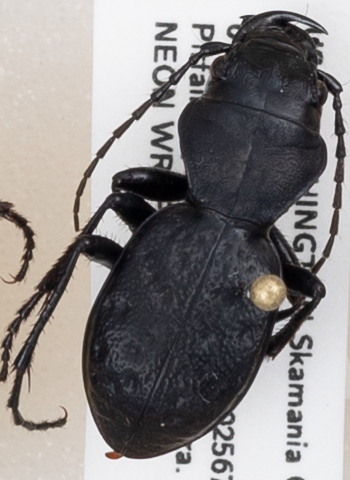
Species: Omus dejeanii
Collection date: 2019-06-18
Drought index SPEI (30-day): -0.932
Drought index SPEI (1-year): -2.09
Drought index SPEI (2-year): -2.09